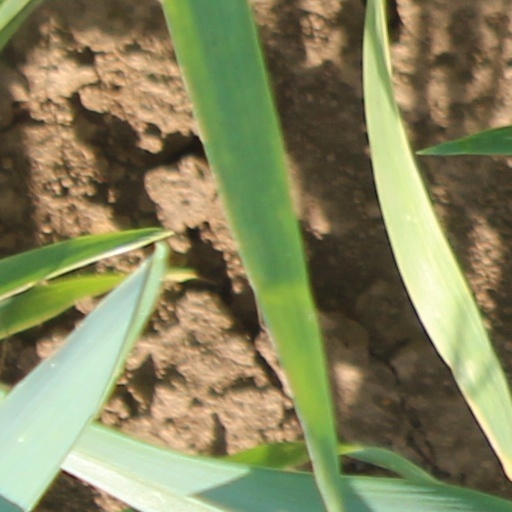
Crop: wheat